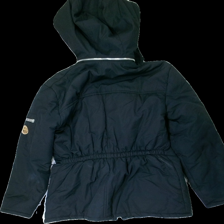
View: back
Type: Winter jacket
Category: Ladies
Brand: Missing
Colors: Black
Material: 64% Polyester 36% Cotton
Cut: Regular
Season: All
Stains: Minor
Price range: <50
Recommended usage: Export
Description: several stains